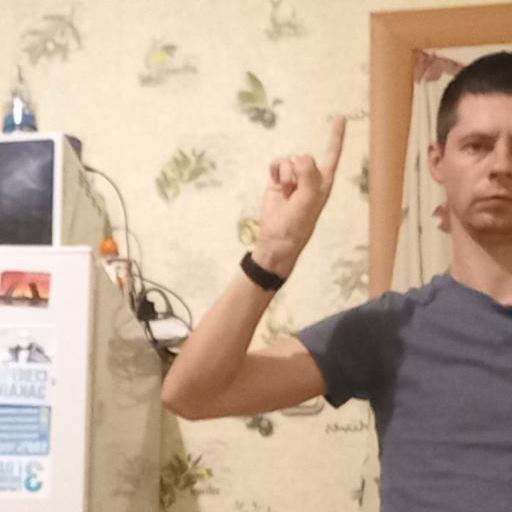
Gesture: one